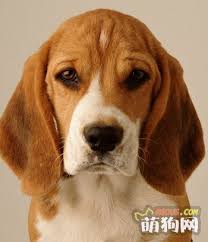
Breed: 241-n000100-basset